2018 Mexico City ePrix

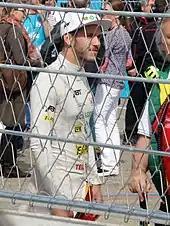
Daniel Abt "(pictured in 2015)" took the first win for a German driver in Formula E and Audi's first as a factory team.

As di Grassi was gaining positions, he earned one point for setting the fastest time on the lap, completing a circuit in 1 minute, 2.02 seconds. Further ahead, Turvey made a small error leaving the Peraltada chicane, allowing Vergne to unsuccessfully challenge him. This allowed Buemi to use FanBoost to pass Vergne by steering right onto the inside at the first corner on lap 28. Later, the stewards investigated Lotterer's pit stop release and penalised him with a drive-through penalty after determining he ran over the foot of a pit crew member leaving his garage, dropping him from seventh to thirteenth. The crew member was transported to the circuit's medical centre and released after examinations revealed no serious injures. Further down the pack on lap 31, di Grassi aimed for the top ten; a minor collision with López on the start/finish straight caused him to spin at the first turn.